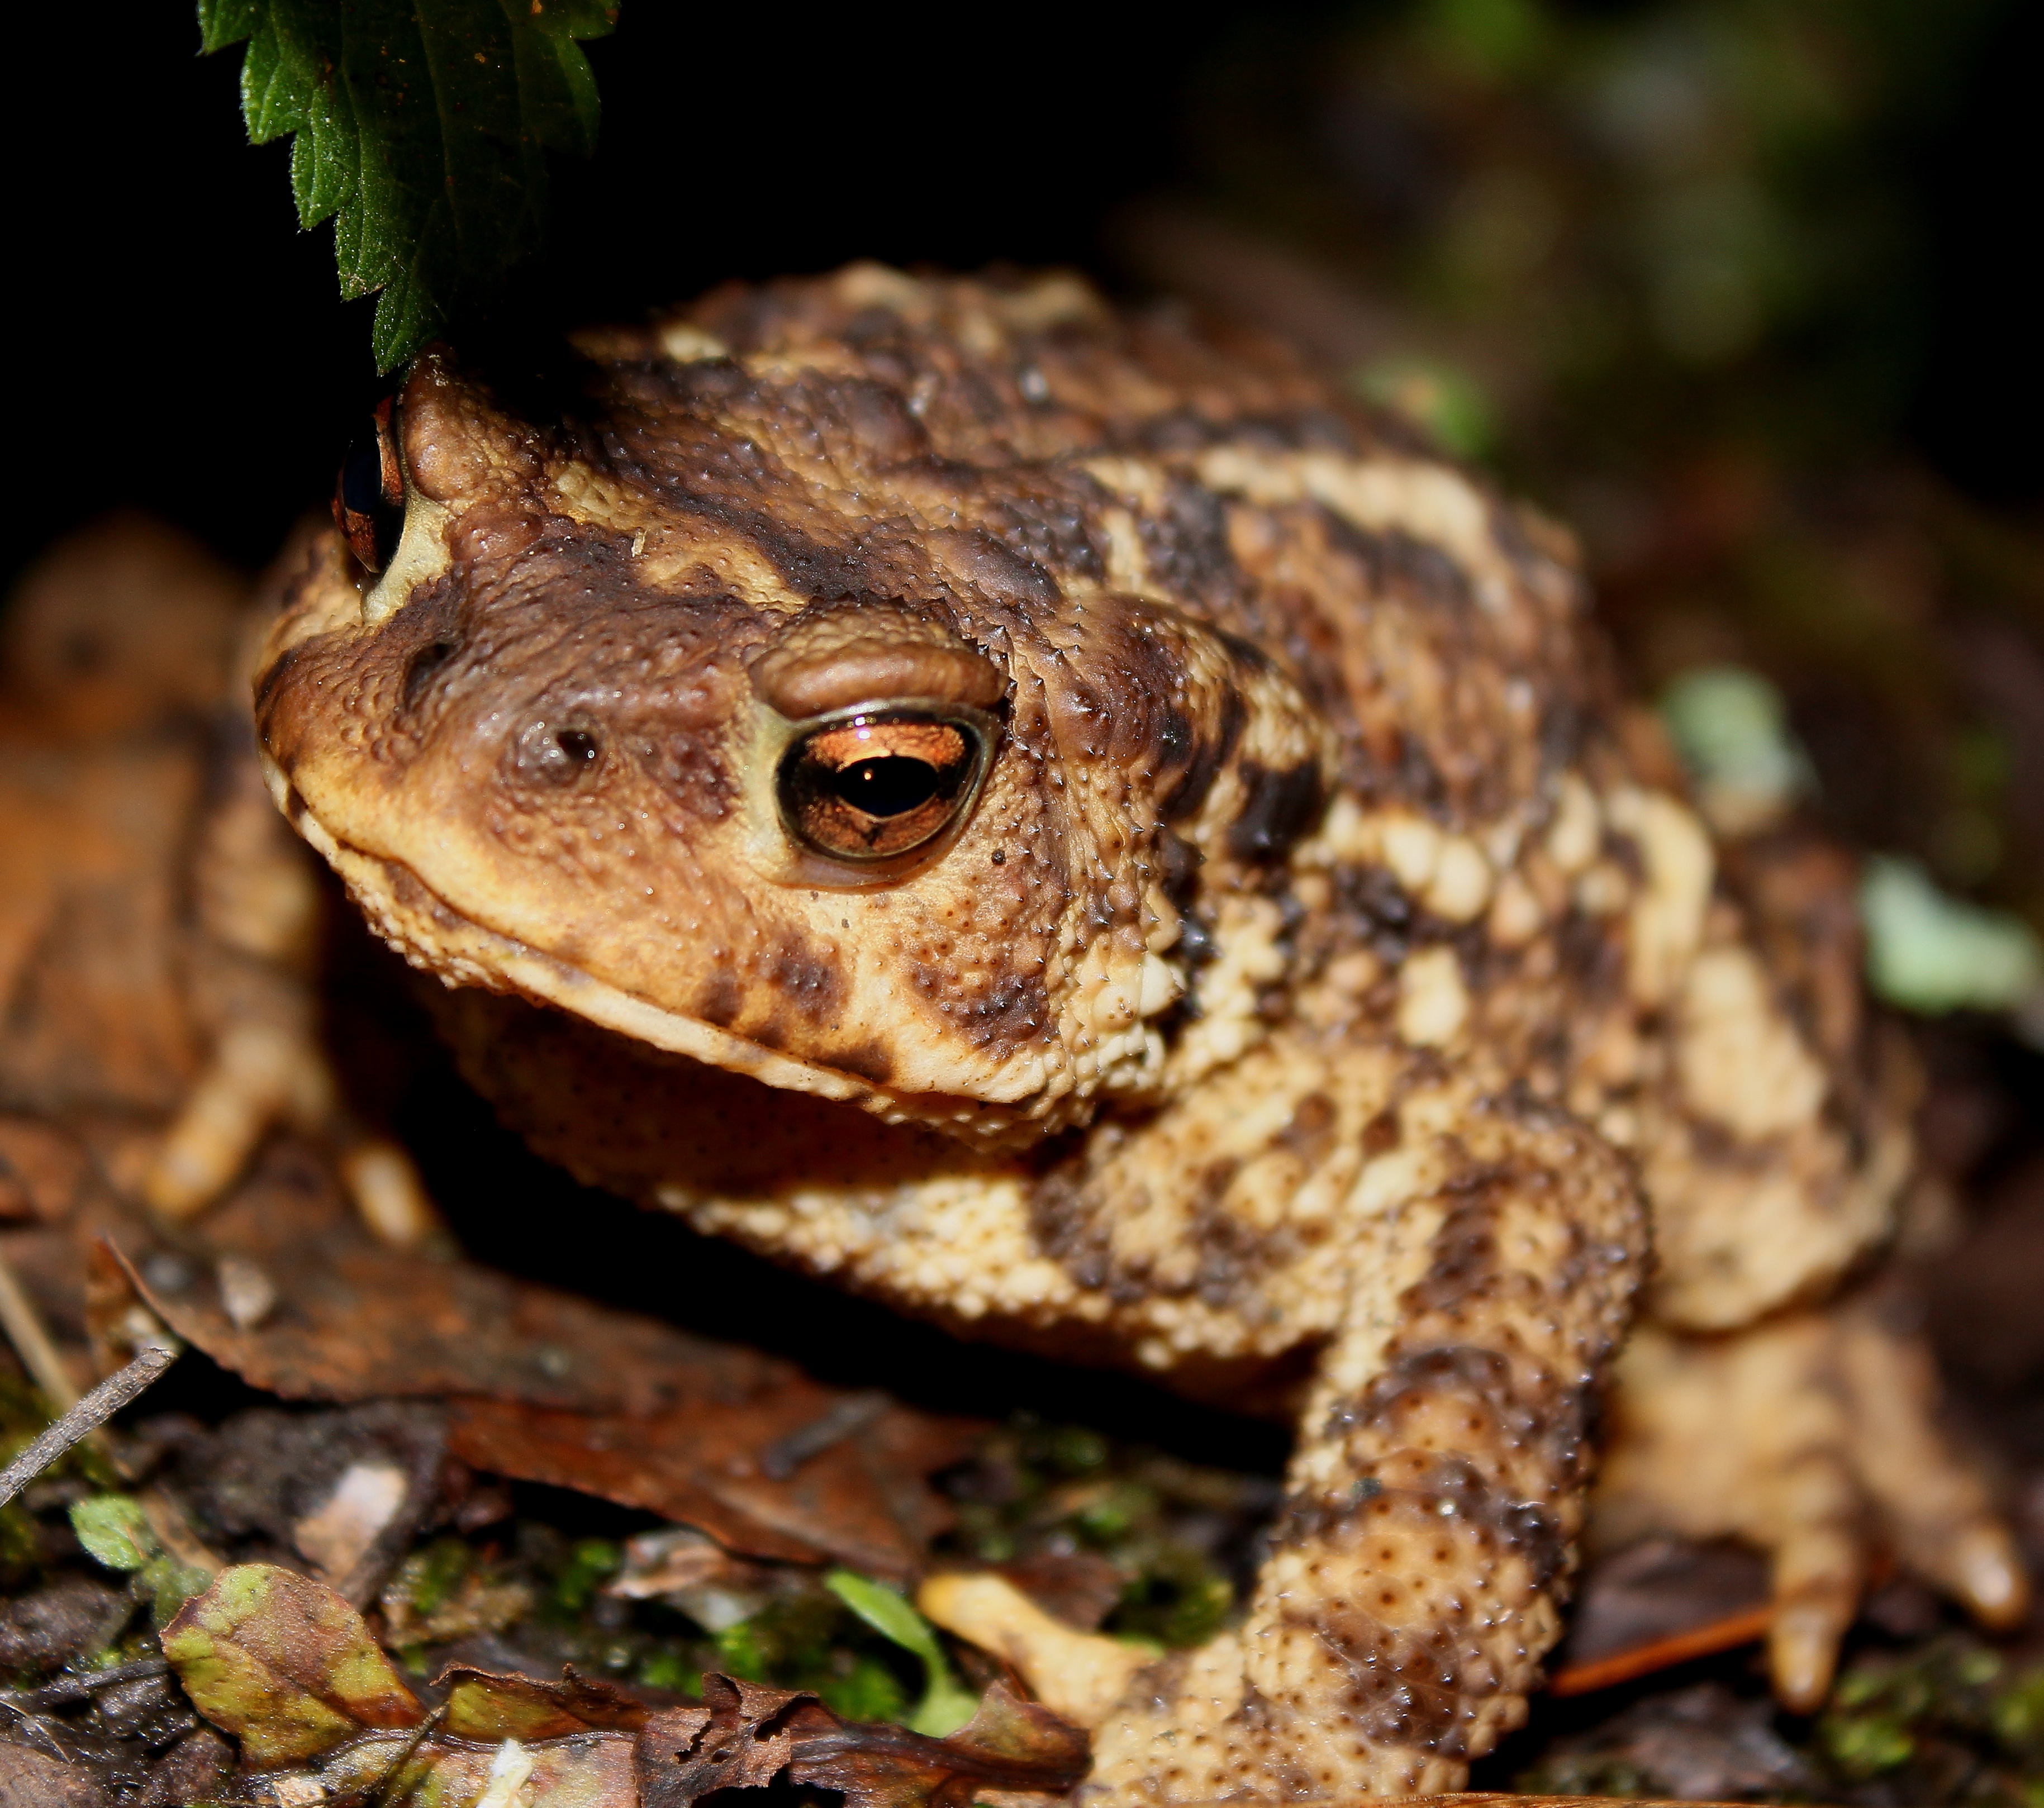
nature, wildlife, macro, frog, toad, amphibian, fauna, close up, animals, vertebrate, naturaleza, ggl1, gaby1, animales, bufobufo, canon550d, sapocom n, bullfrog, ranidae